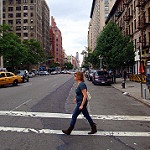
Scene: Outdoor